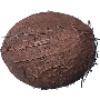
Label: Cocos 1